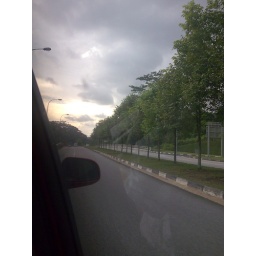
Taken in the back seat of the car while driving.